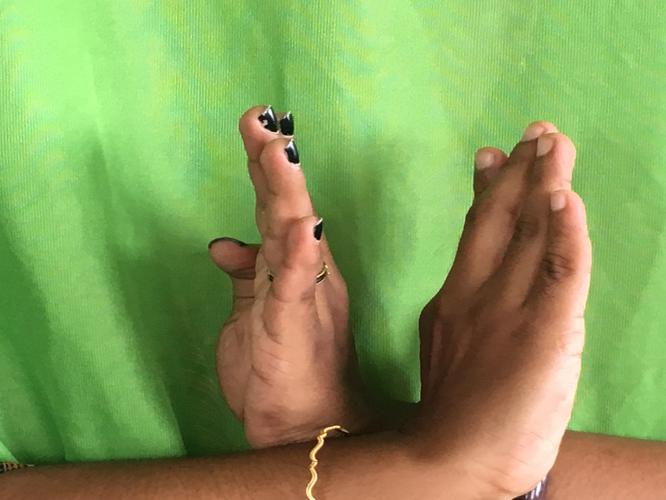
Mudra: Swastikam
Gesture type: double_hand